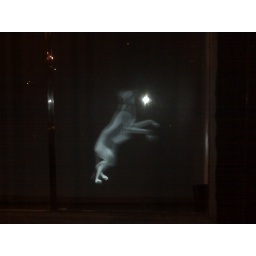
robot dog screensaver in a bar window